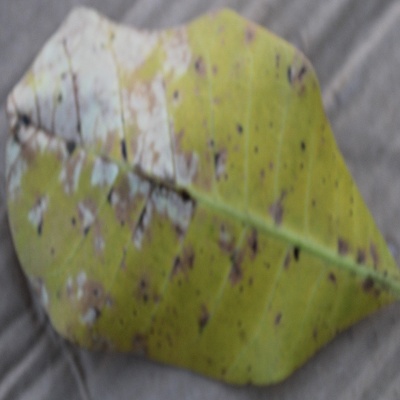
Crop: Cashew
Condition: anthracnose